Nigel Evans

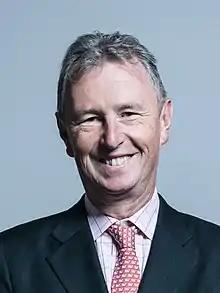
Official portrait, 2017

Nigel Martin Evans (born 10 November 1957) is a former British Conservative Party politician who served as the Member of Parliament (MP) for Ribble Valley in Lancashire from 1992 until 2024. He was Joint Executive Secretary of the 1922 Committee from 2017 to 2019. He served as First Deputy Chairman of Ways and Means, one of the Speaker's three deputies, from 2010 to 2013. He was elected as Second Deputy Chairman of Ways and Means in 2020.